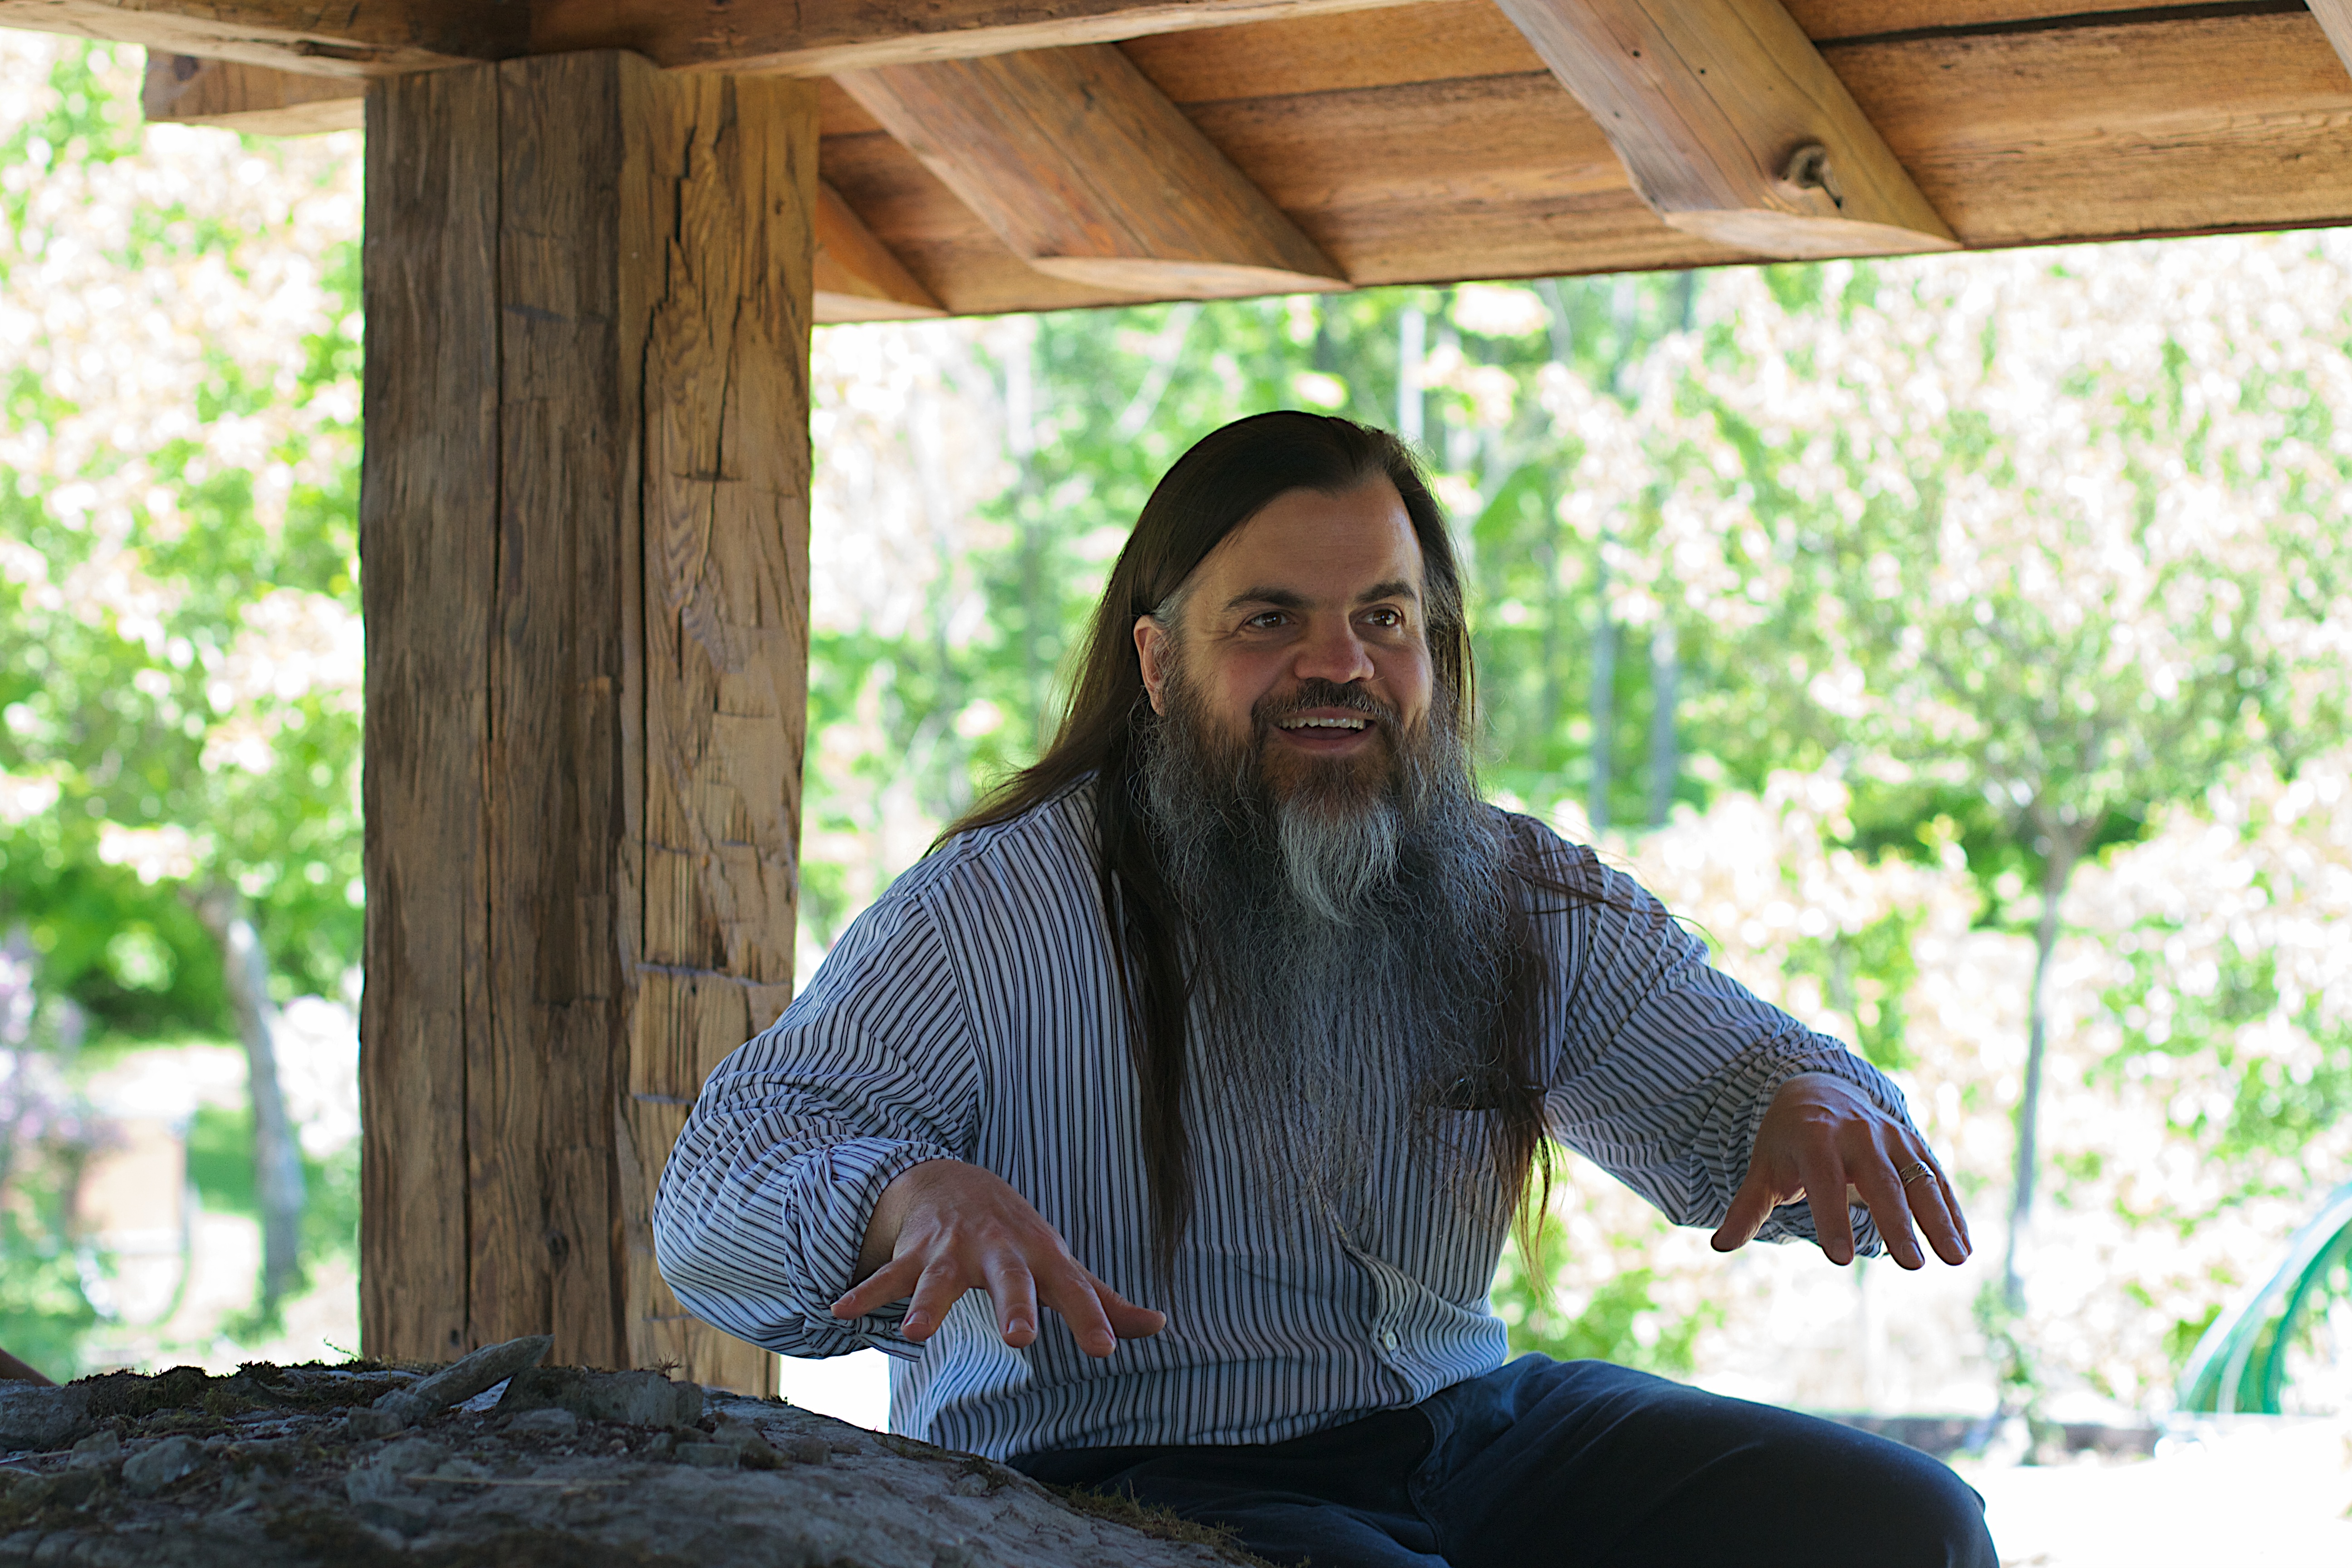
person, people, sitting, raildog, human positions